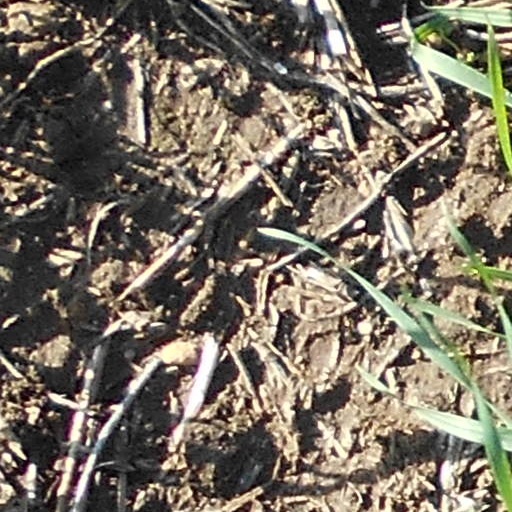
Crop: wheat